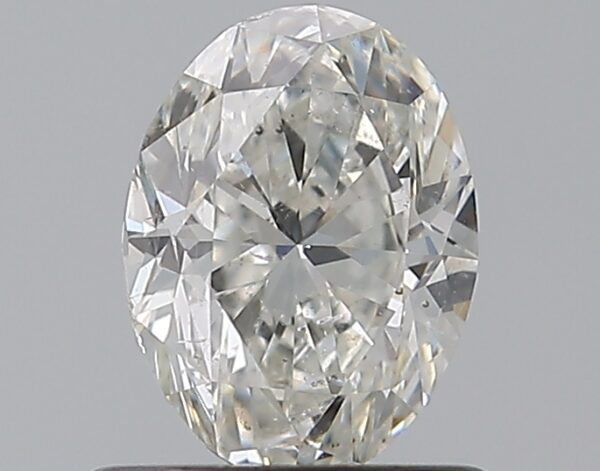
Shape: oval
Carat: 0.7
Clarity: SI1
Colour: G
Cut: GD
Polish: VG
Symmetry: VG
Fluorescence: N
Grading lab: GIA
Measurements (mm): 6.52 x 4.85 x 3.28